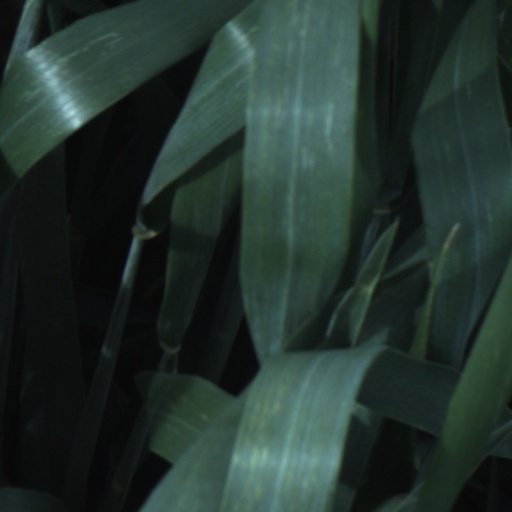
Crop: wheat